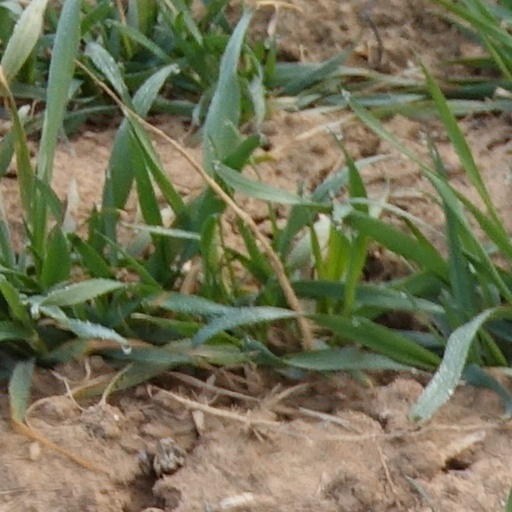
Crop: wheat